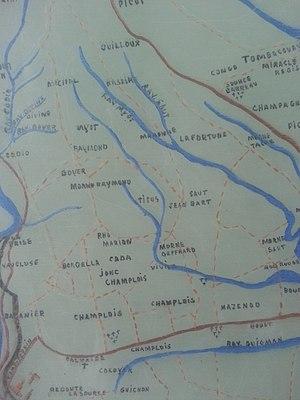
Camp-Perrin est une commune de l'arrondissement des Cayes, chef-lieu du département du Sud de la République d'Haïti. Elle s'étend sur une superficie de 151,42 km², soit environ 10 000 carreaux ou encore 160 000 seizièmes ou vingt-cinq. En 2009, sa population était estimée à plus de 40 000 habitants.